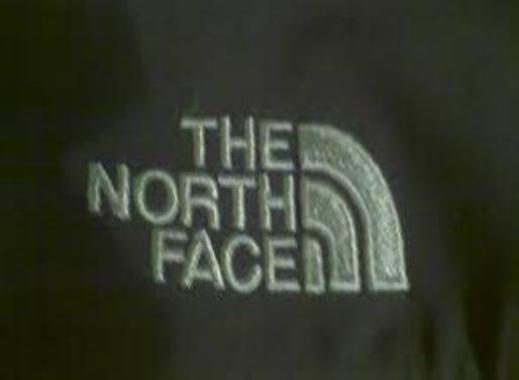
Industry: Clothes